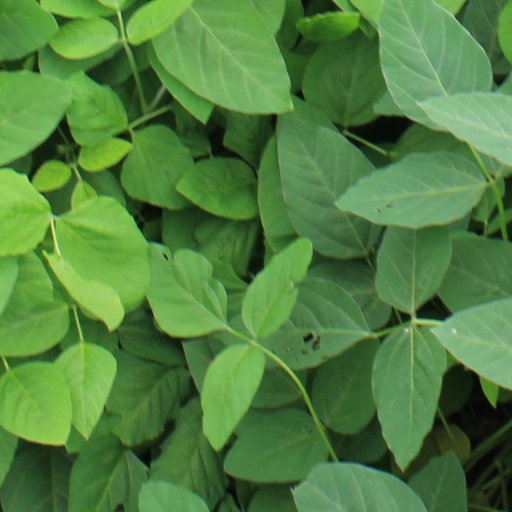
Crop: soybean